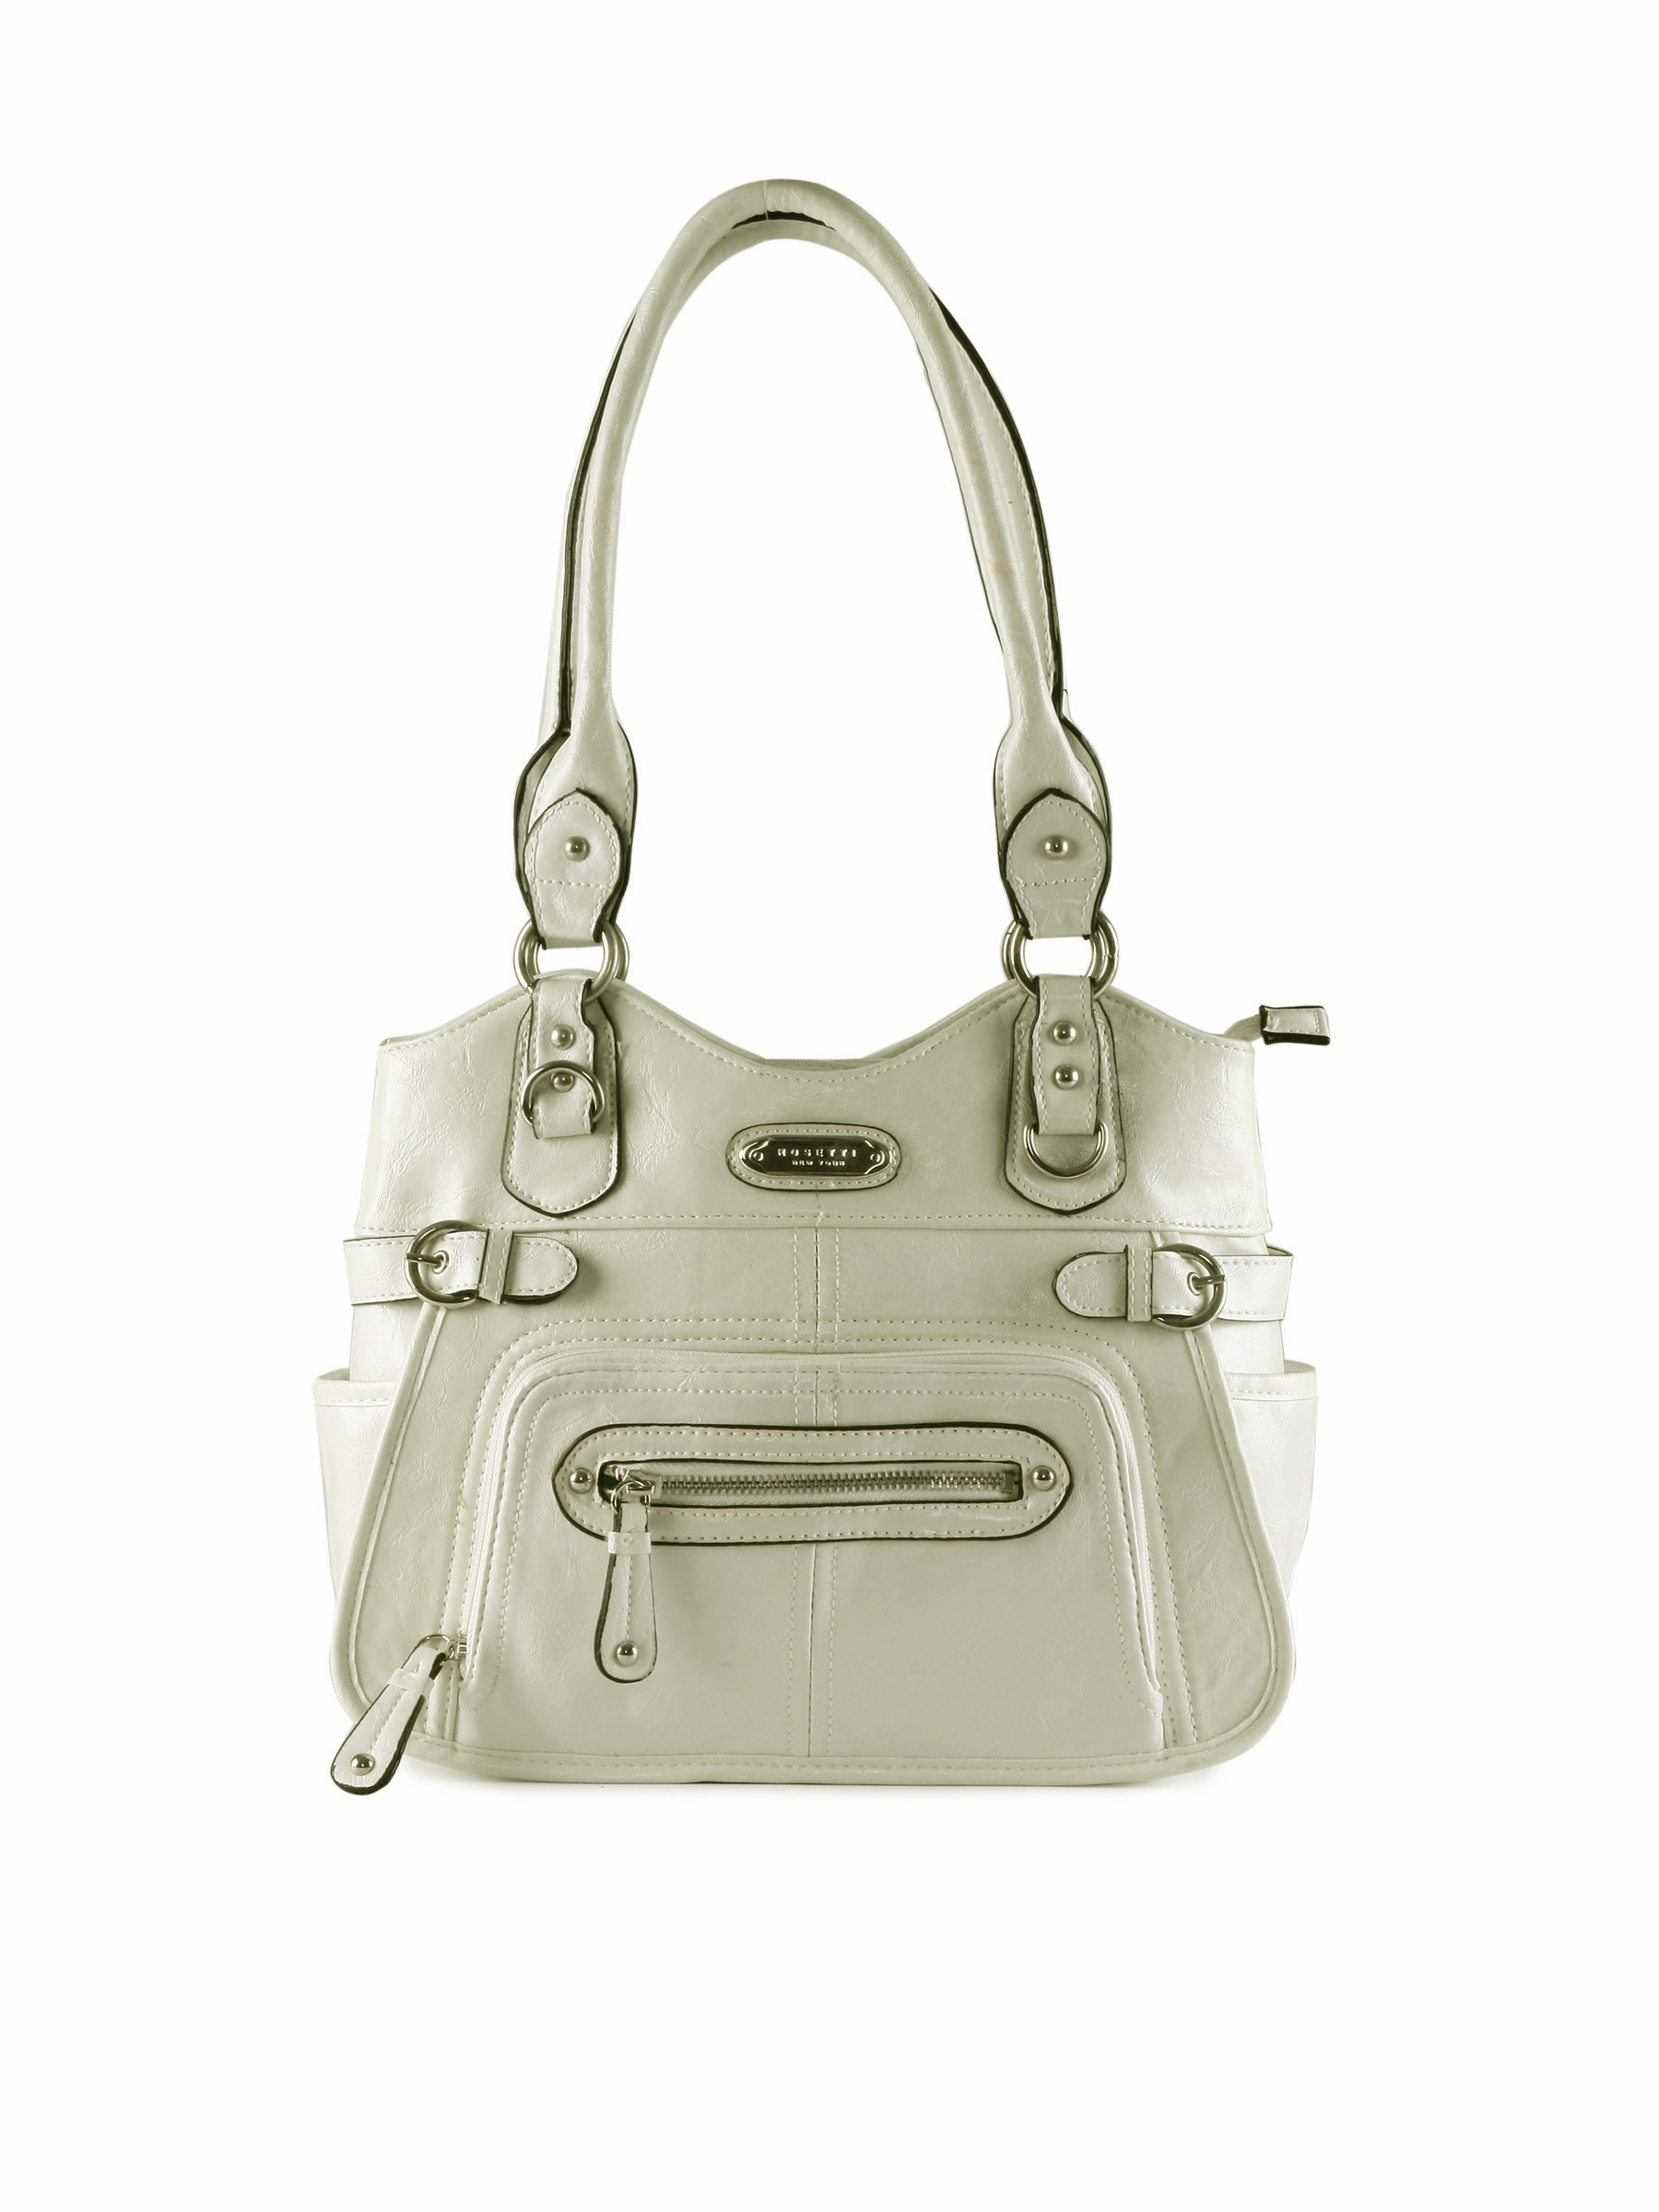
Kiara Women Rosetti White Handbag
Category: Accessories / Bags / Handbags
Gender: Women
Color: White
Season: Winter 2015
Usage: Casual